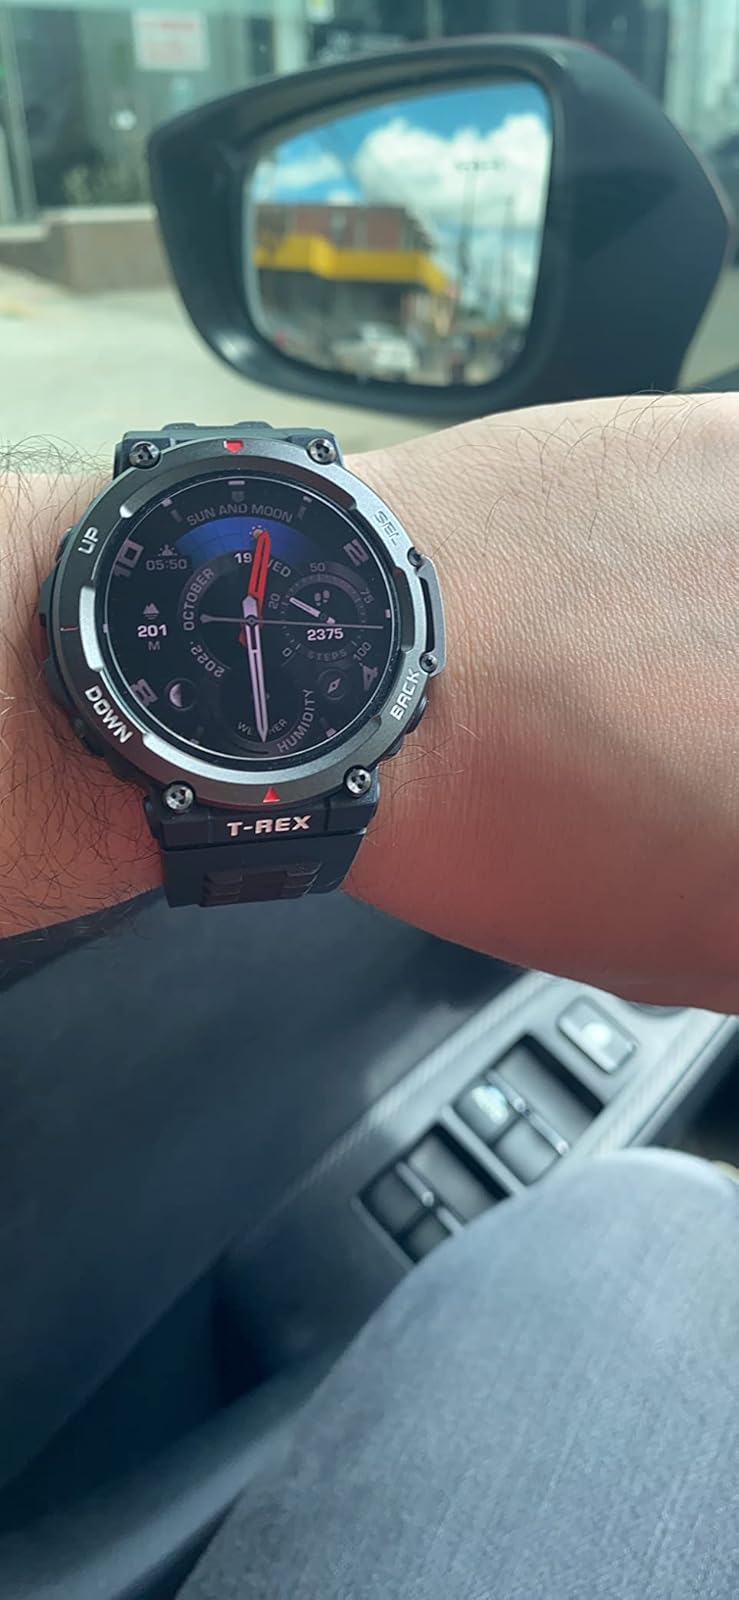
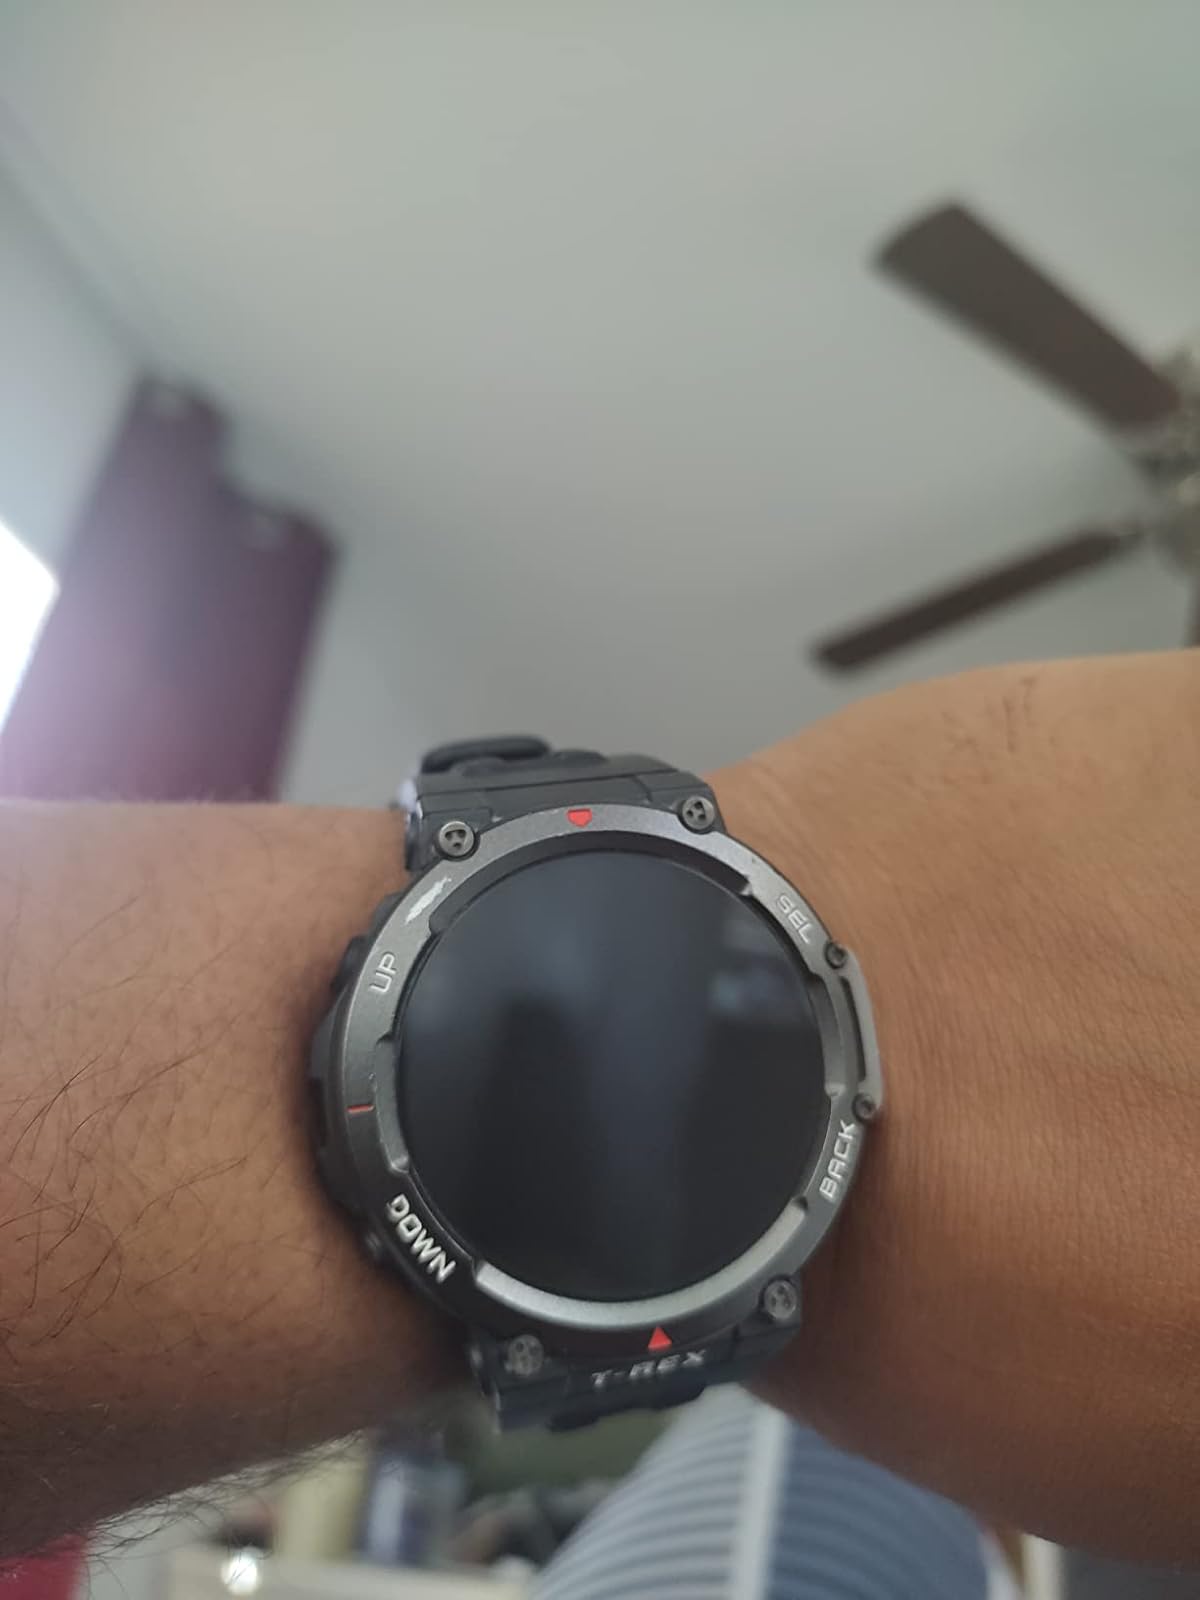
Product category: smartwatch
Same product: yes